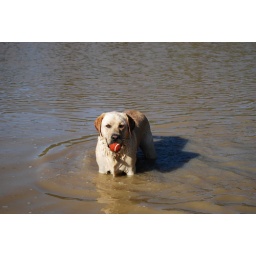
Sarge fetching a tennis ball in the pond at the Broemmelsiek Park dog park.